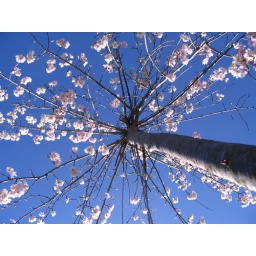
Looking from the ground up towards the sky with the tree in bloom.